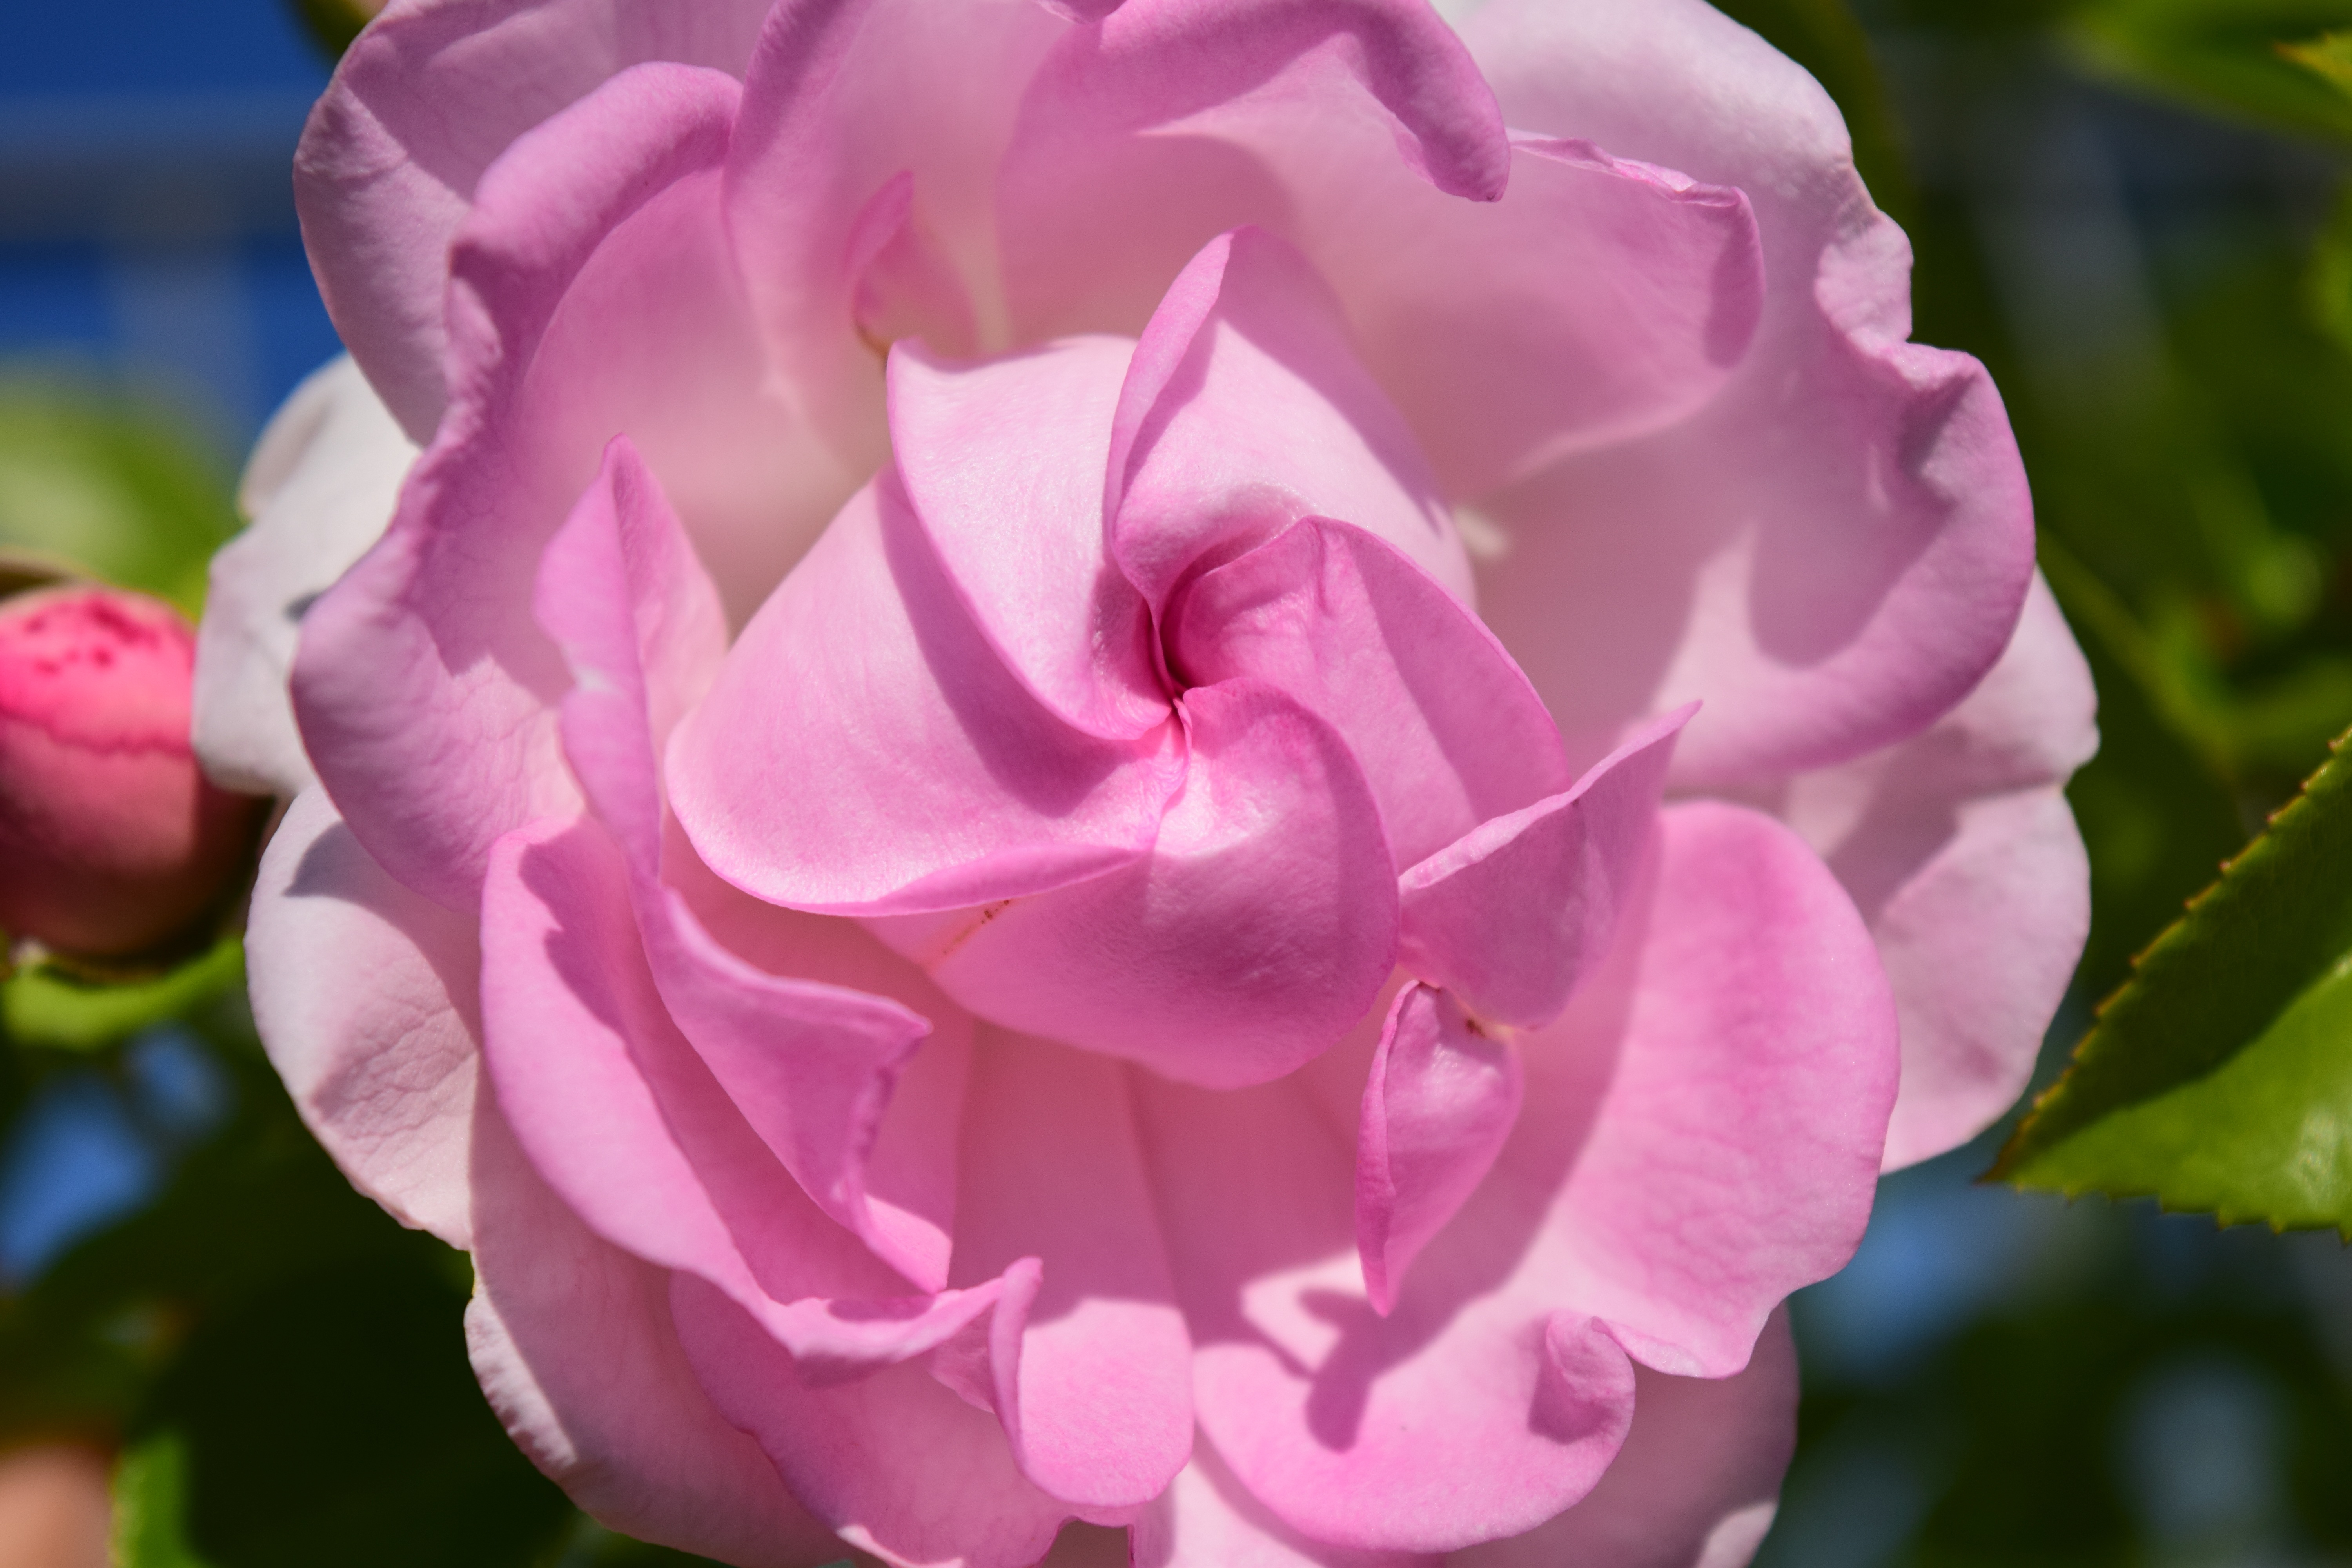
blossom, plant, flower, petal, bloom, love, rose, pink, flora, beautiful, pink rose, floribunda, rose bloom, macro photography, rose blooms, flowering plant, garden roses, rose family, land plant, rosa centifolia, rose order